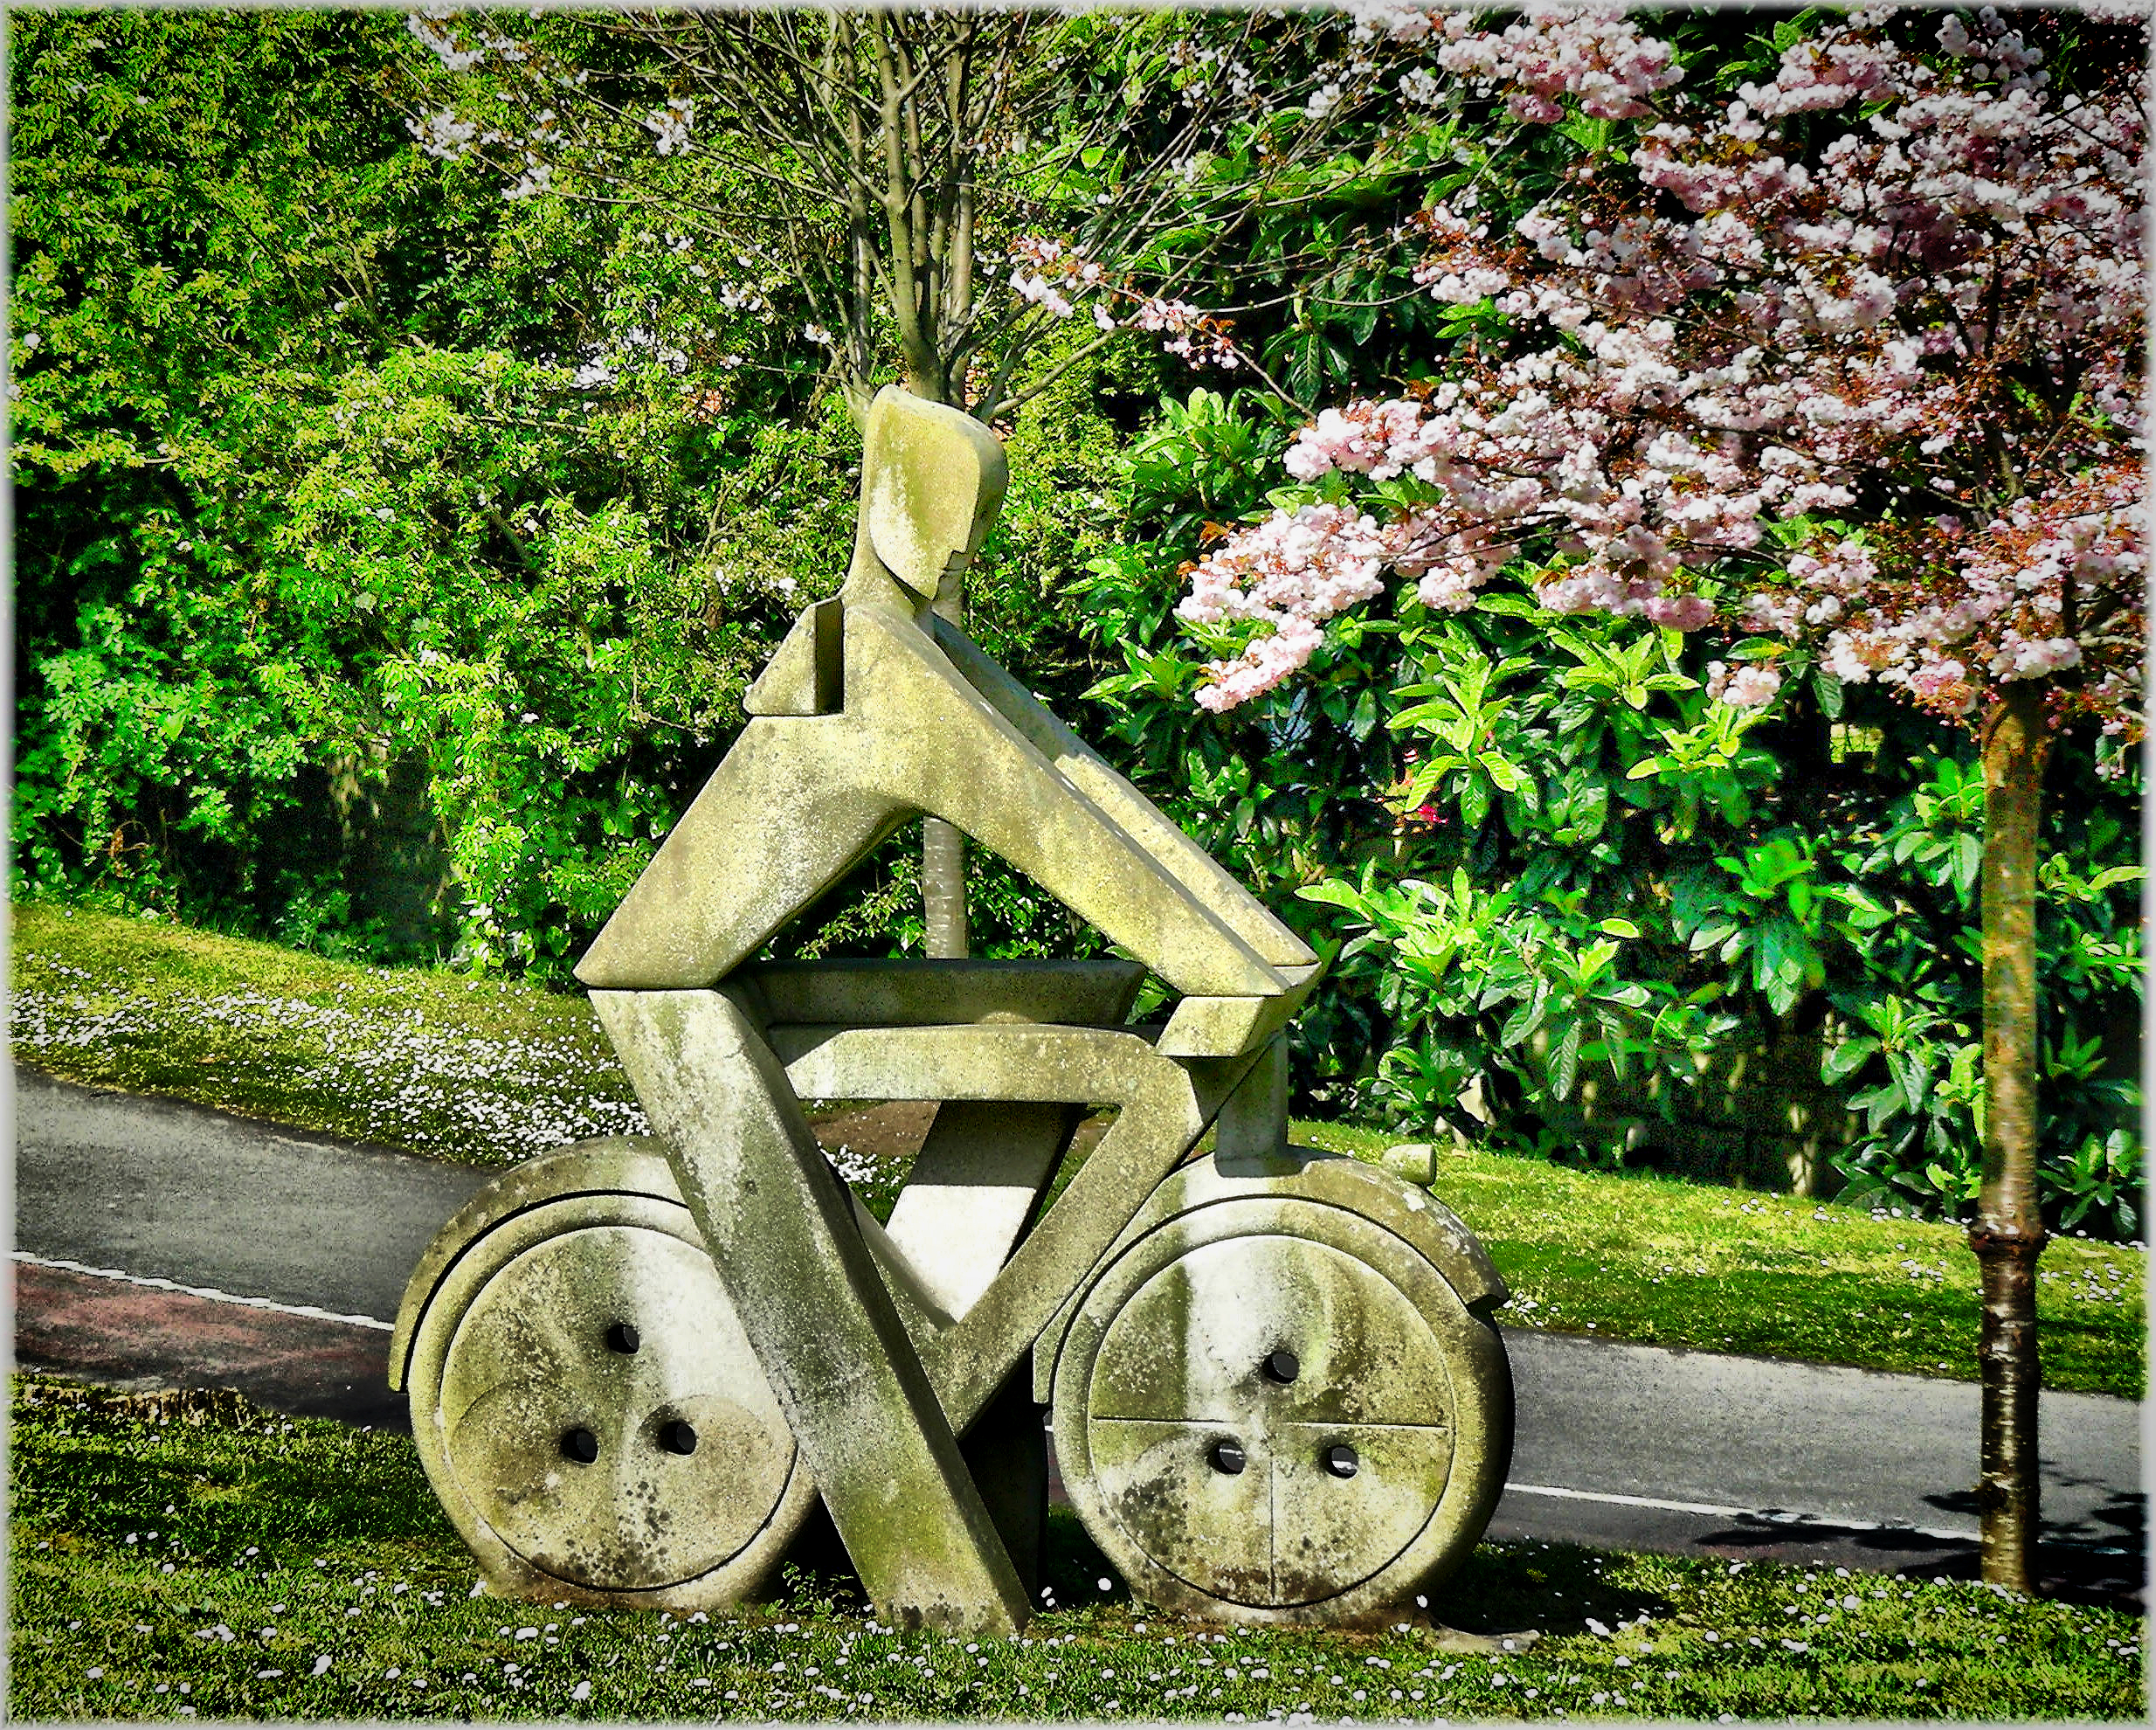
tree, grass, lawn, wheel, flower, green, vehicle, park, garden, sculpture, yard, rural area